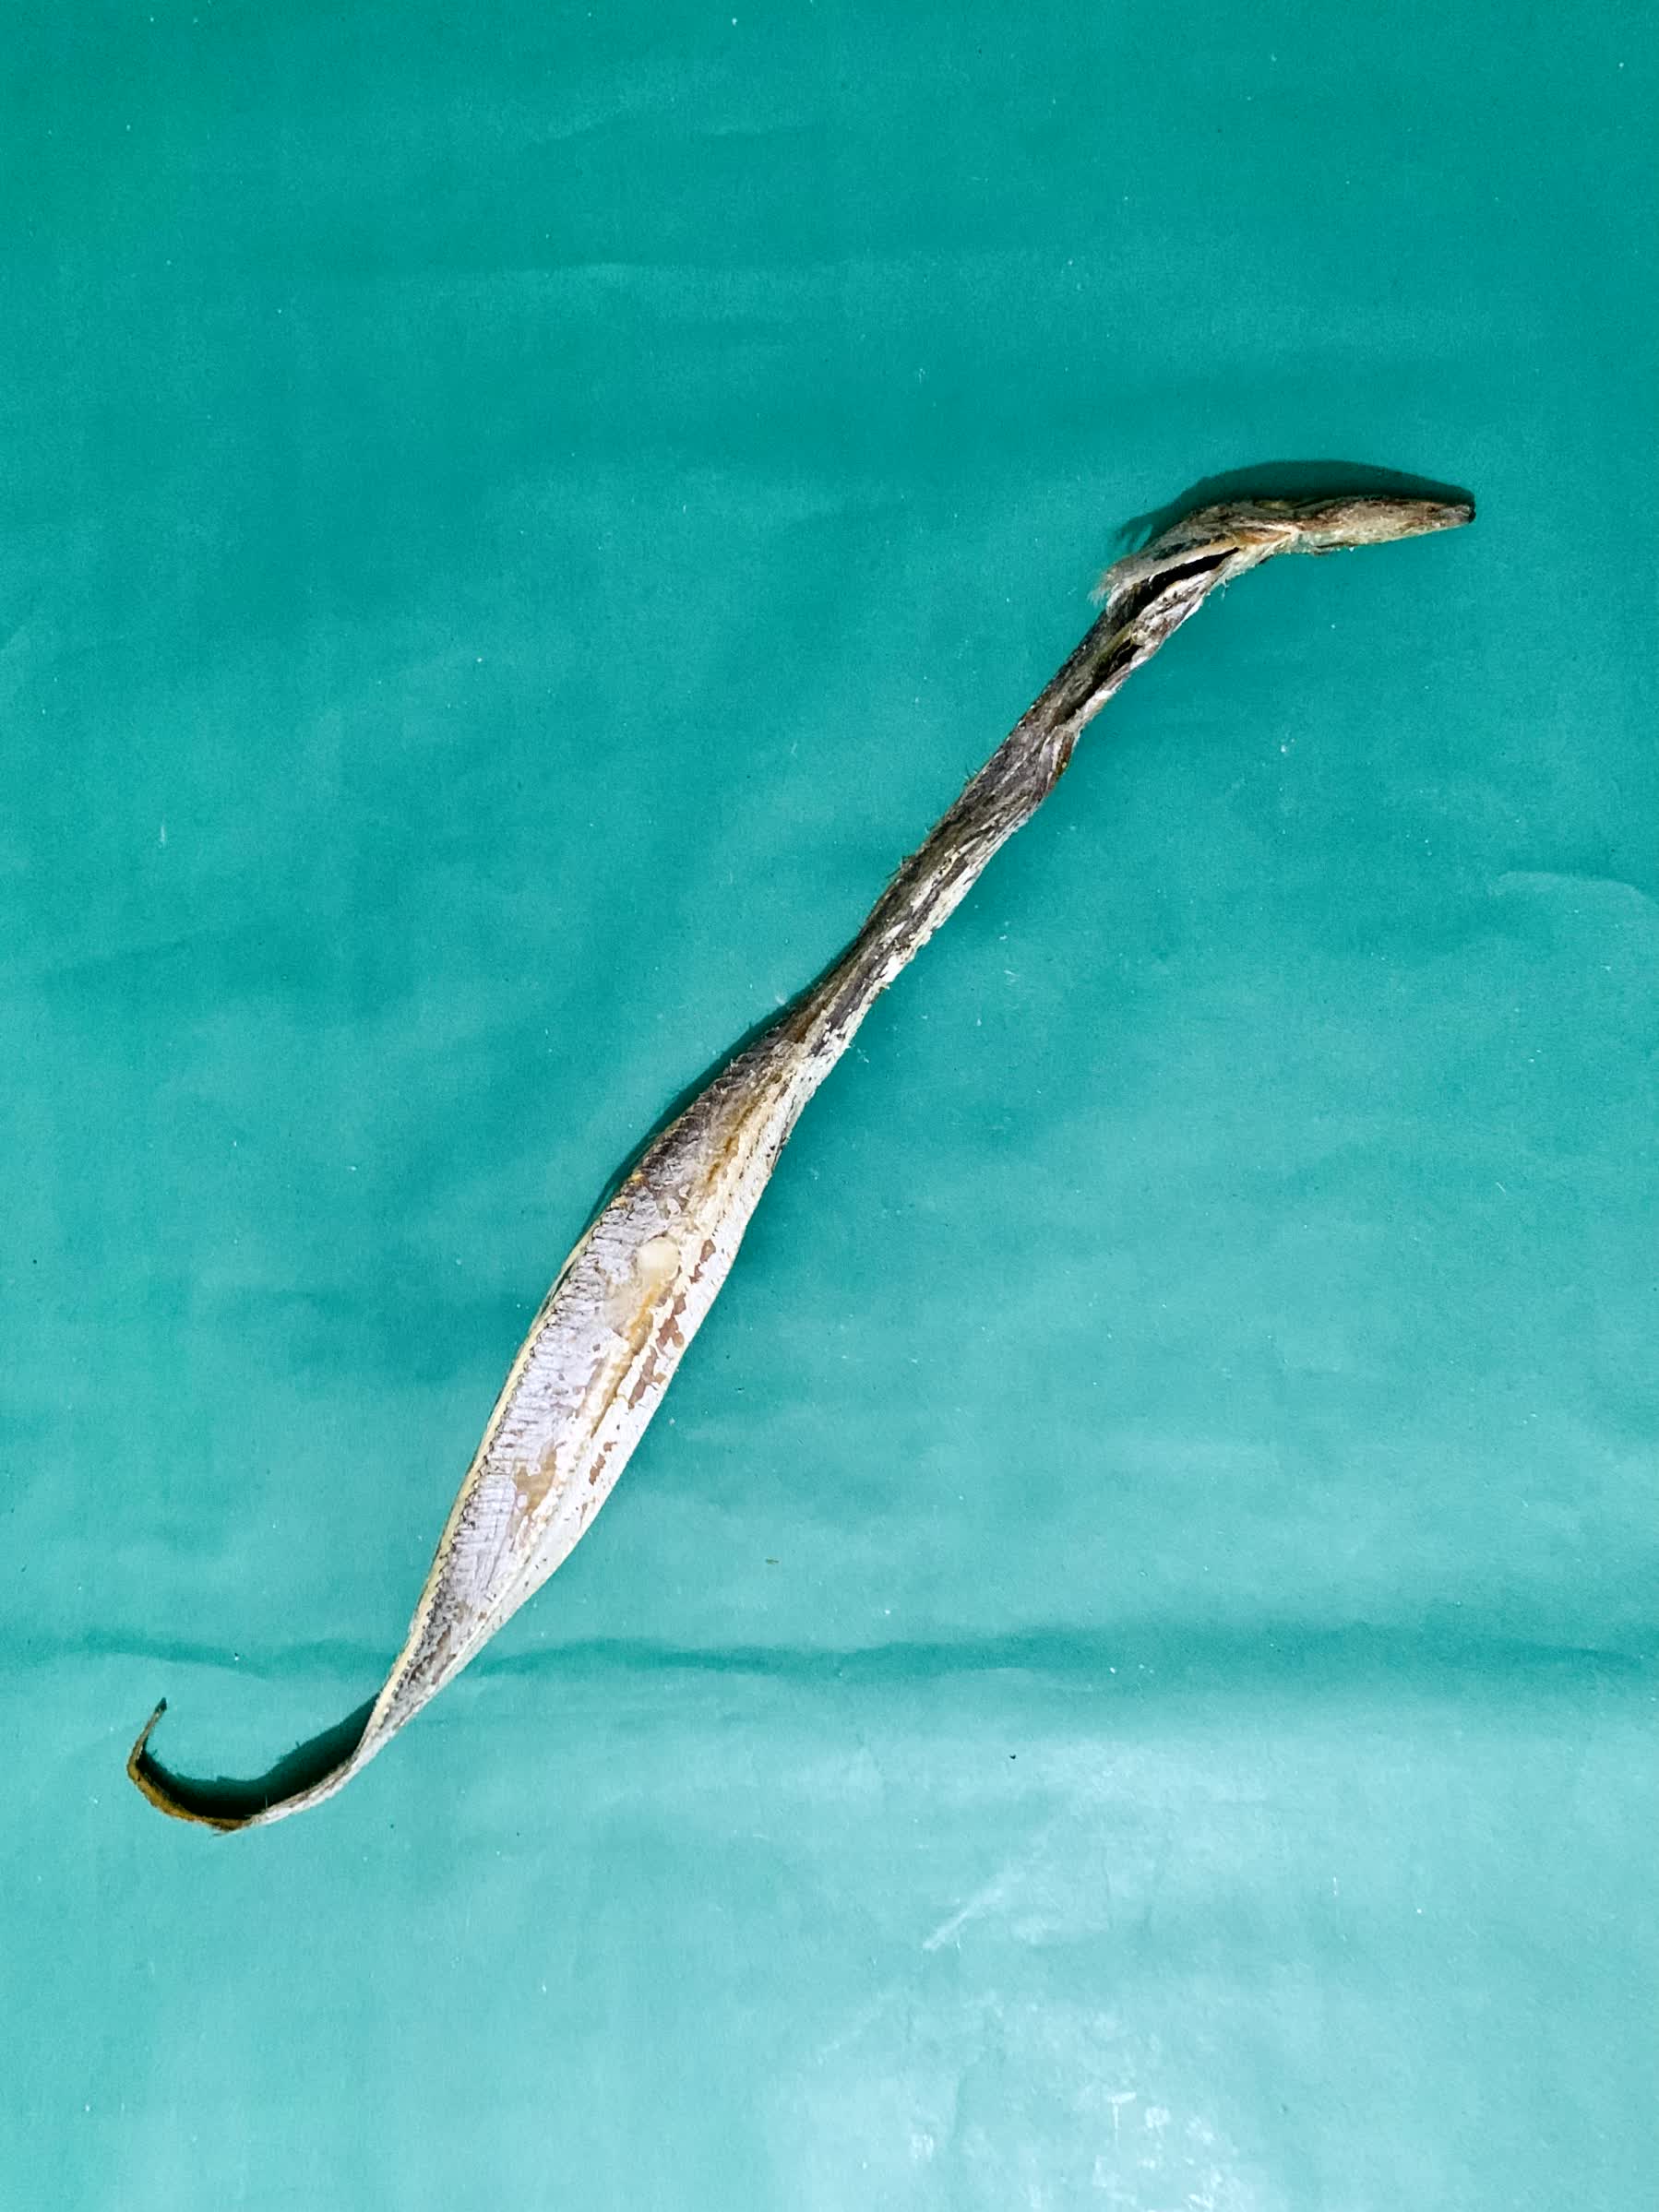
Species: Churi